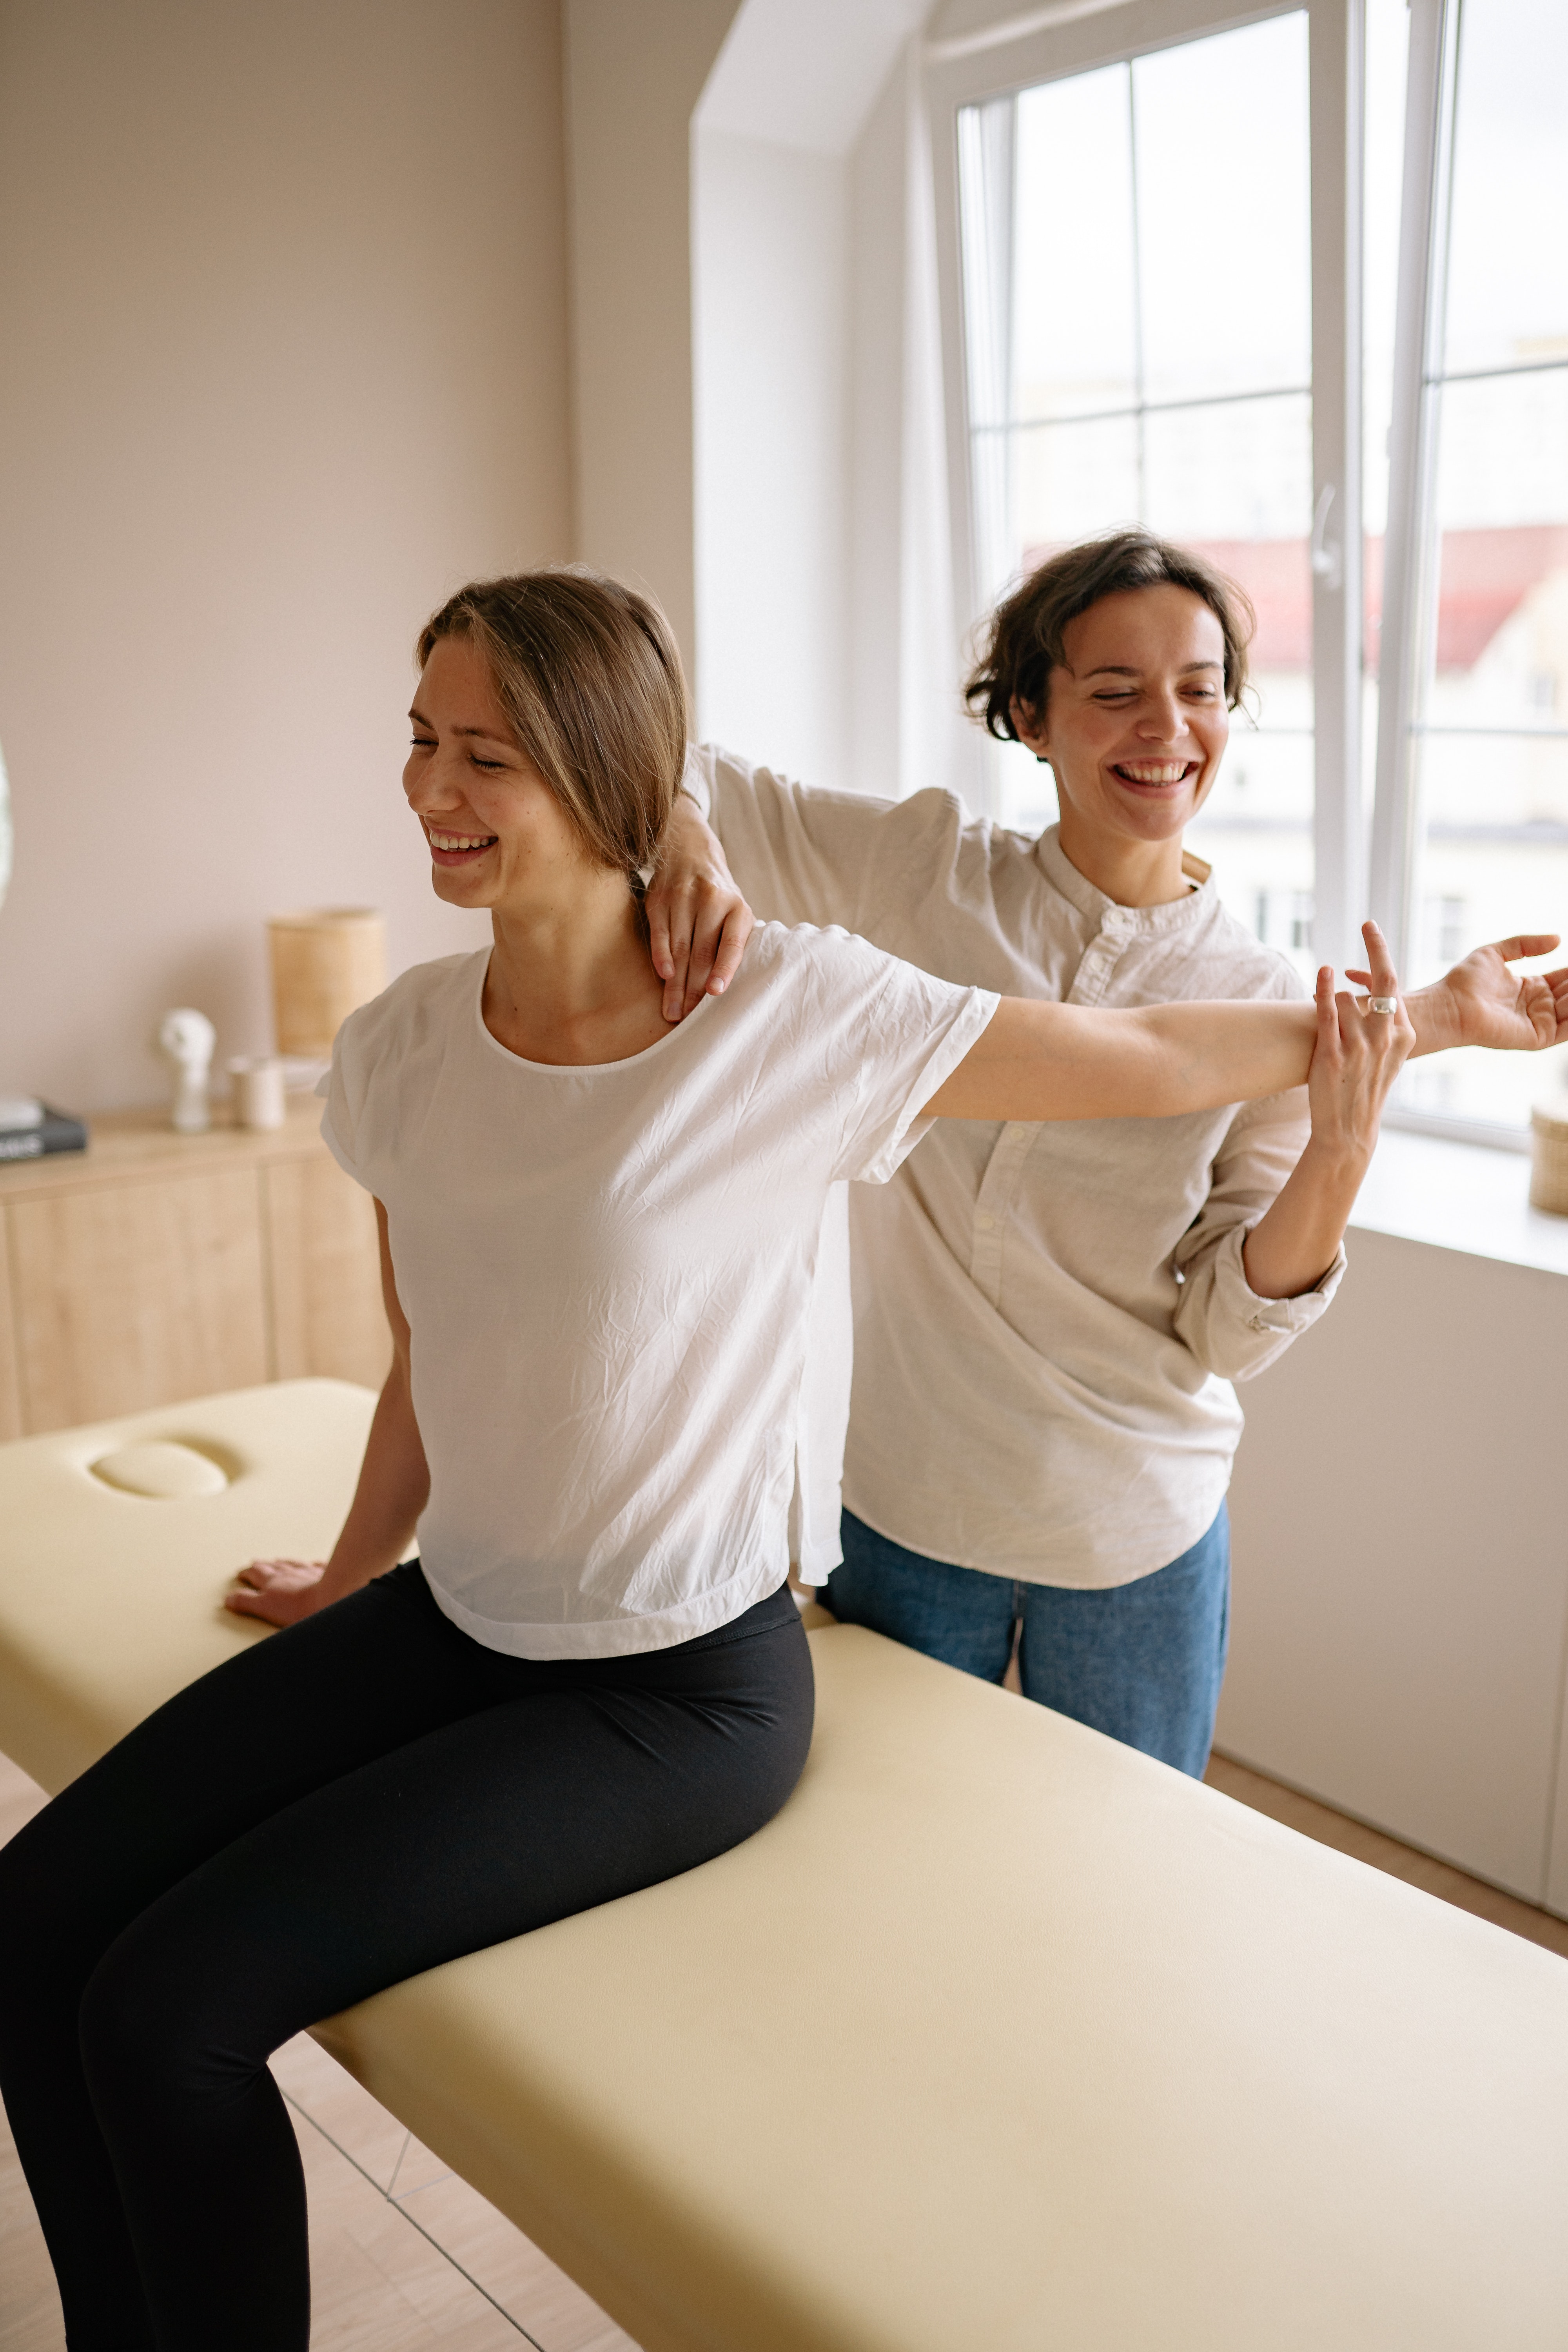
leggings, barefooted, neck, comfort, elbow, knee, wrist, exercise, therapy, abdomen, foot, physical fitness, balance, barefoot, Active pants, stomach, physiotherapist, physical therapy, chiropractor, hip, yoga, stretching, Human back